History of Los Angeles

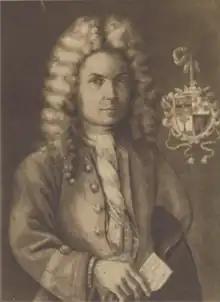
Felipe de Neve, 4th Governor of the Californias, led the Pobladores to found Los Angeles in 1781.

Although Los Angeles was a town that was founded by Mexican families from Sonora, it was the Spanish governor of California who named the settlement.